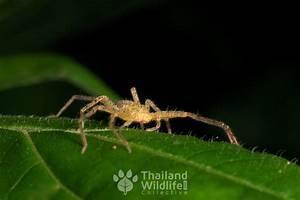
spider